Pick a Peck of Plumbers

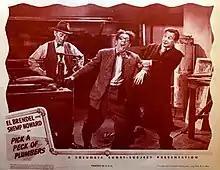

Pick a Peck of Plumbers is an American comedy short produced and directed by Jules White. Released by Columbia Pictures on July 23, 1944, it stars El Brendel and Shemp Howard, both of whom receive top-billing in the short.